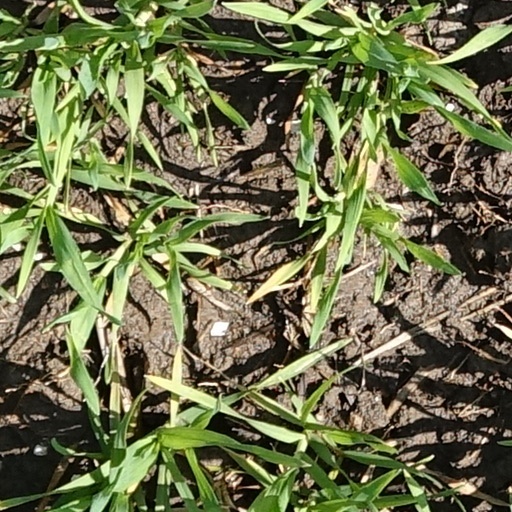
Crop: wheat